Koenigsegg Agera

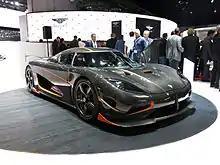
Koenigsegg Agera RS at the 2015 Geneva Motor Show

The Koenigsegg One:1 was presented at the 2014 Geneva Motor Show held in March. Koenigsegg built six cars apart from the car presented at the Geneva Motor Show, all of which were already sold. Koenigsegg took two cars to the 2014 Goodwood Festival of Speed, where they were displayed alongside other sports cars such as the McLaren P1, LaFerrari, the Porsche 918 Spyder and the Pagani Huayra.